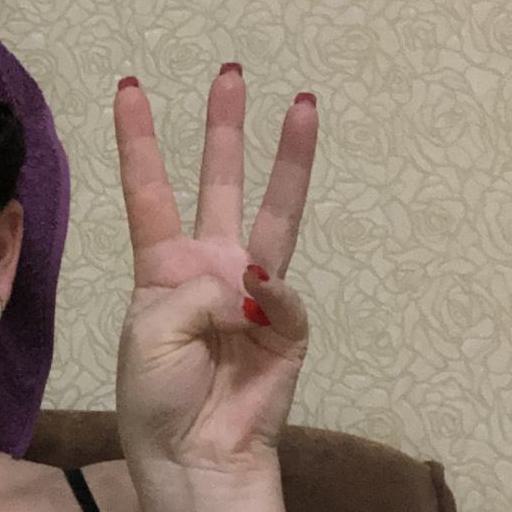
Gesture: three